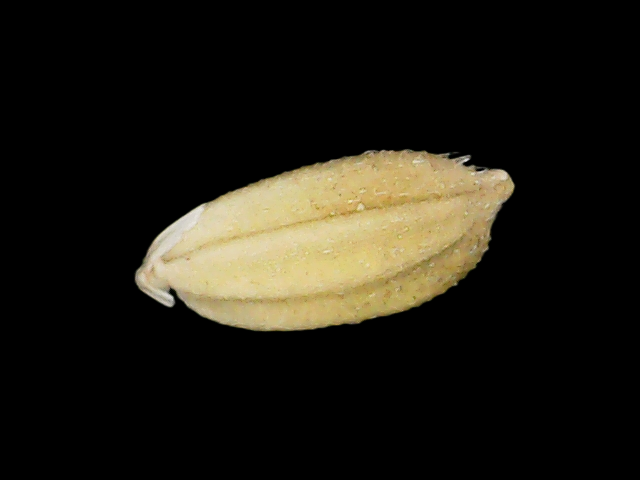
Rice variety: Bd33